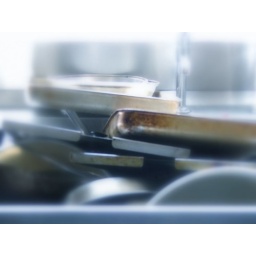
dreams in the kitchen sink